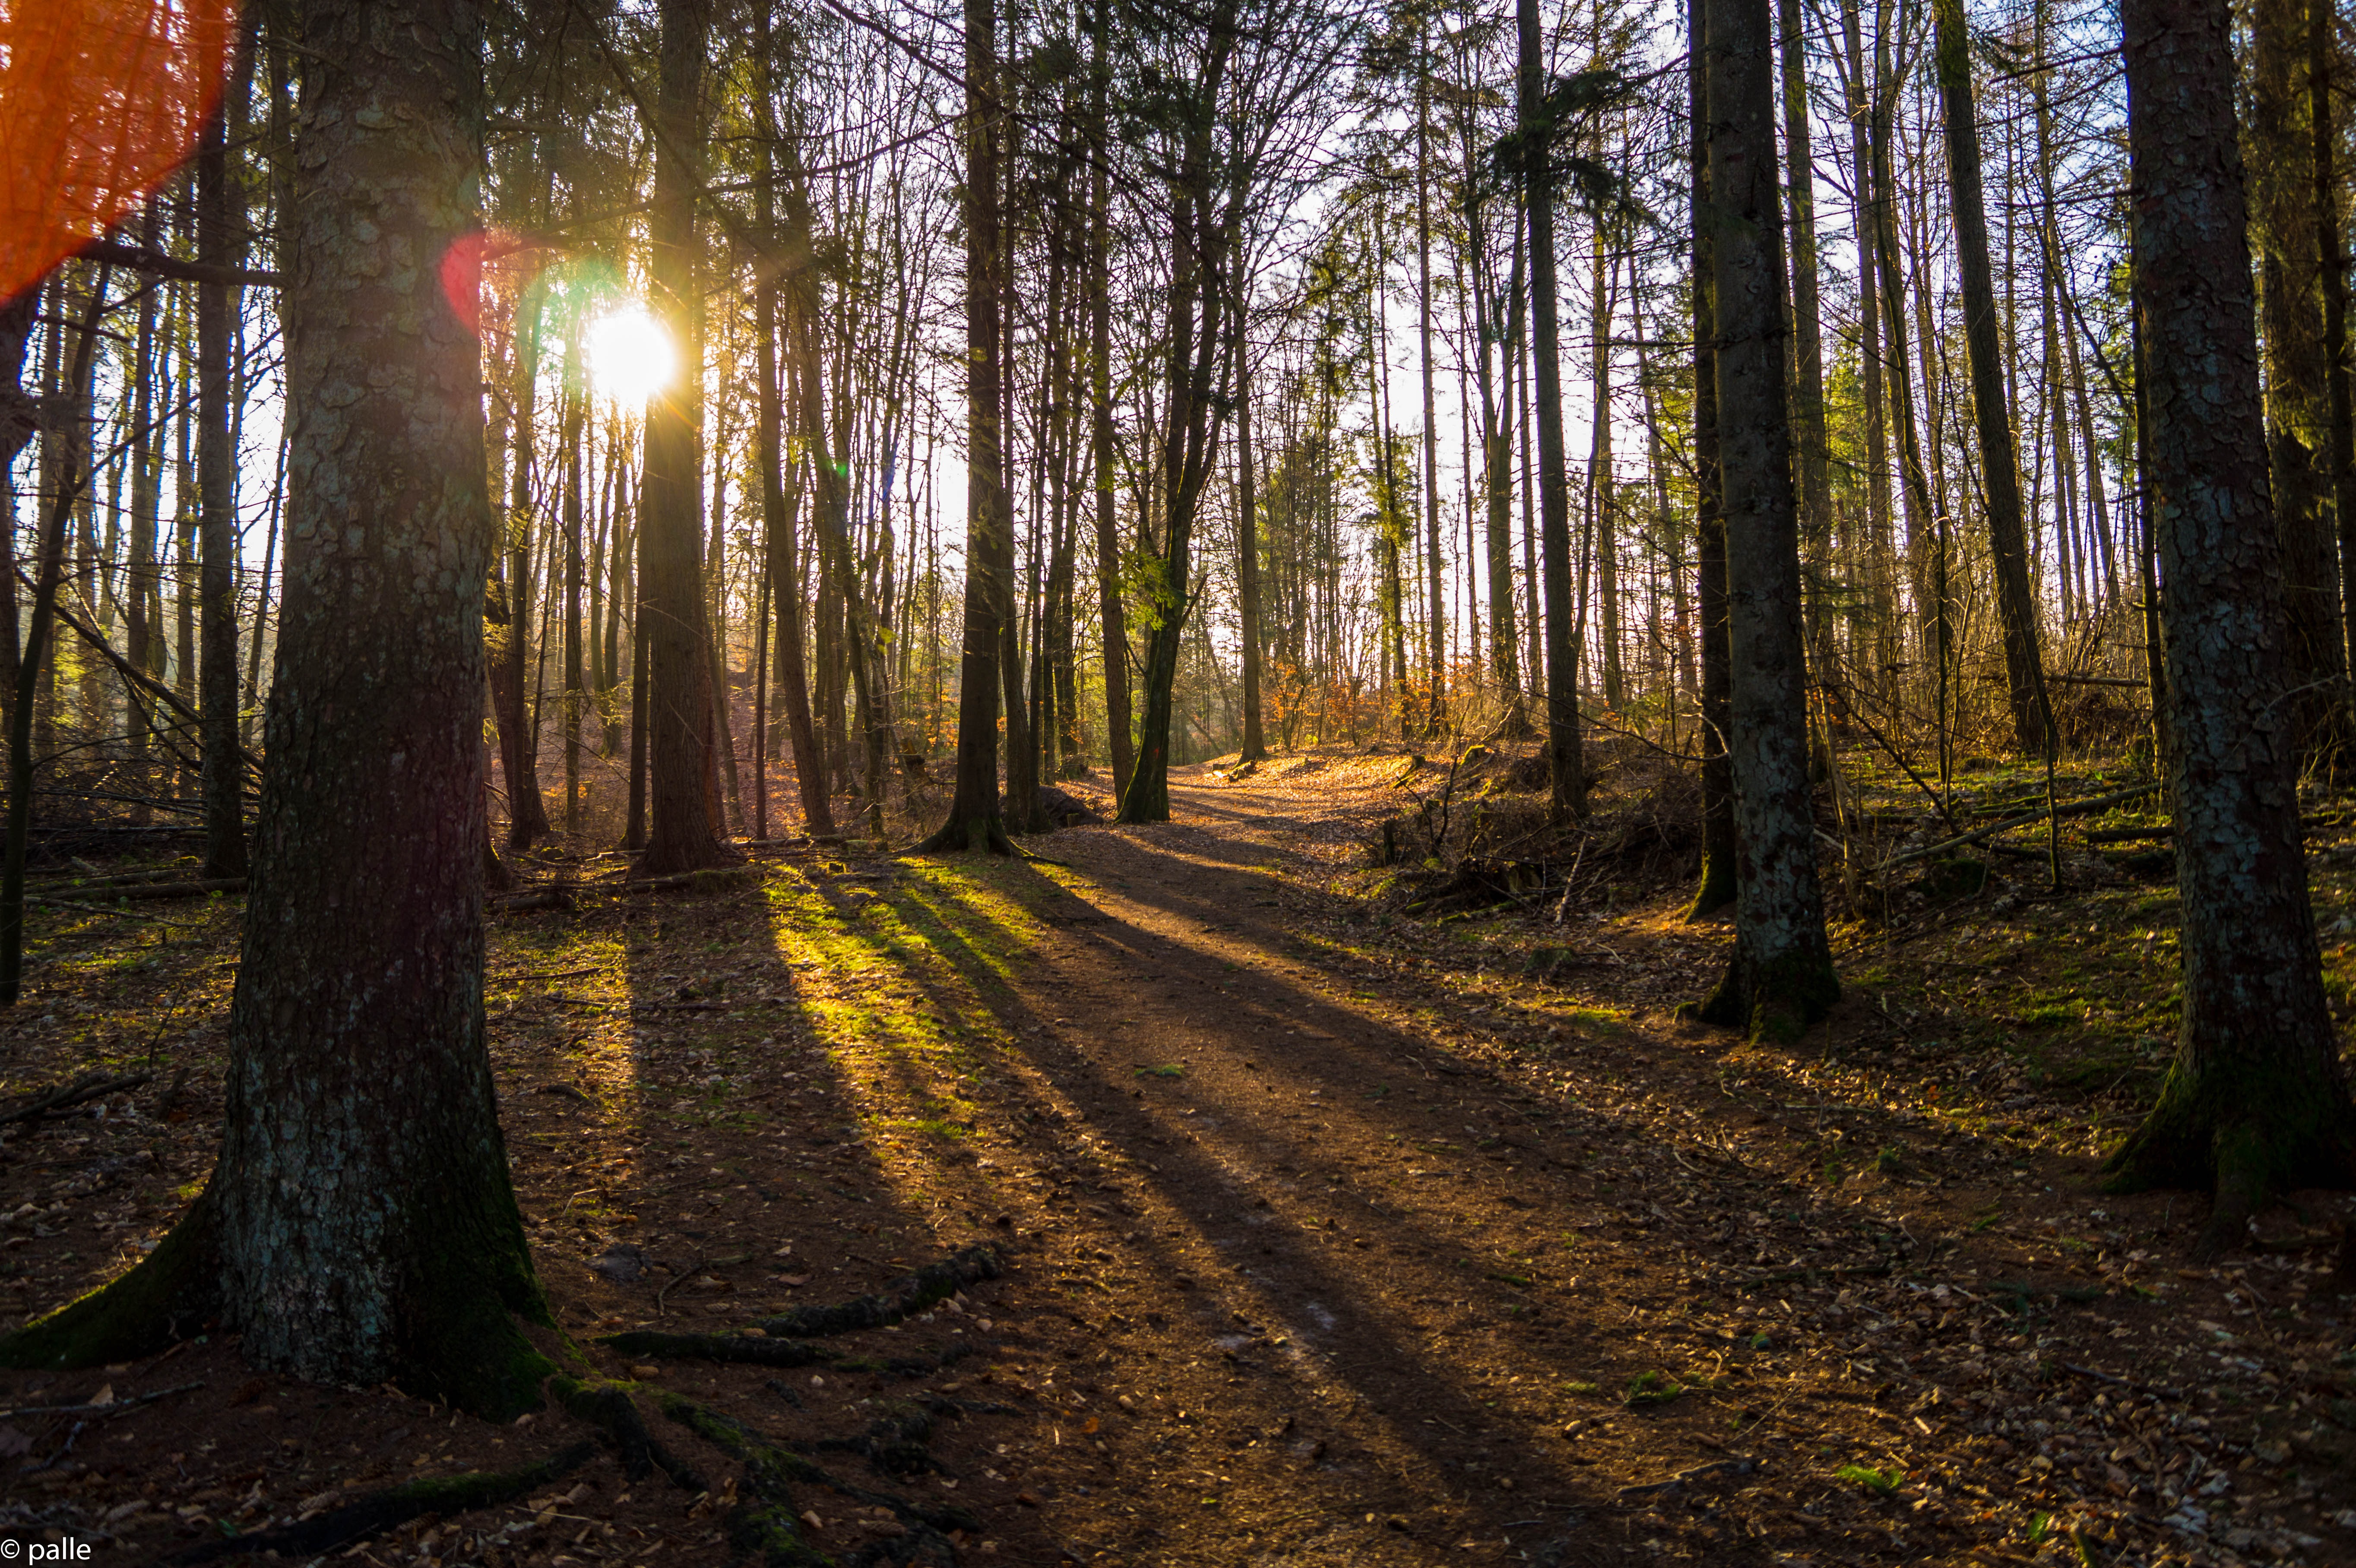
landscape, tree, nature, forest, wilderness, branch, light, plant, sun, trail, sunlight, morning, leaf, color, autumn, shadow, season, trees, bright, deciduous, grove, woodland, habitat, mood, ecosystem, flooded, back light, ray of hope, natural environment, atmospheric phenomenon, woody plant, temperate coniferous forest